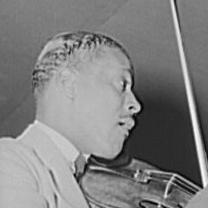
Age: 29